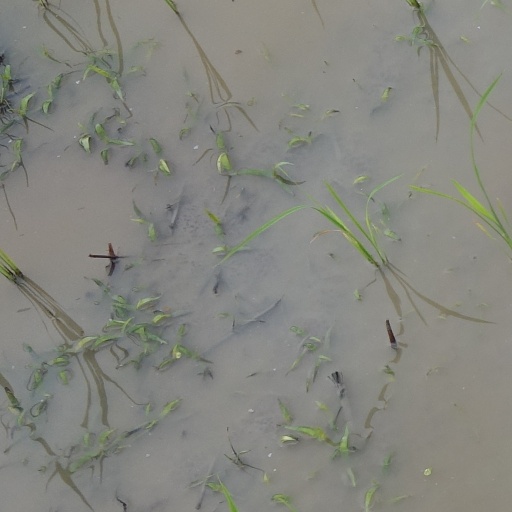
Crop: rice